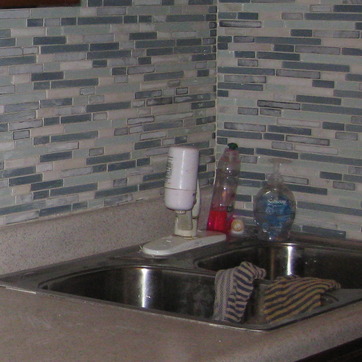
Material: plastic